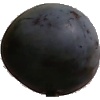
Label: Plum 3